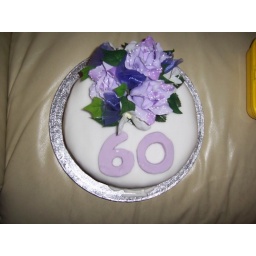
all handmade fruit cake made by ME!!! and iced... and 60th lol